Puerta de Atocha (city gate)

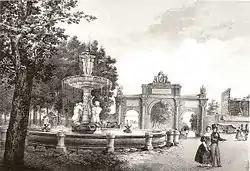
19th-century engraving of the Puerta de Atocha and the existing , both built by Ventura Rodríguez.

The Puerta de Atocha was a gate in the city walls of Madrid (known as the Walls of Philip IV). It owed its name to be located in the vicinity of the old hermitage, later Convento de Nuestra Señora de Atocha. It was demolished in 1850. Its location must exit to